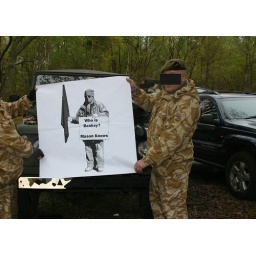
The boys in the field lend their support!